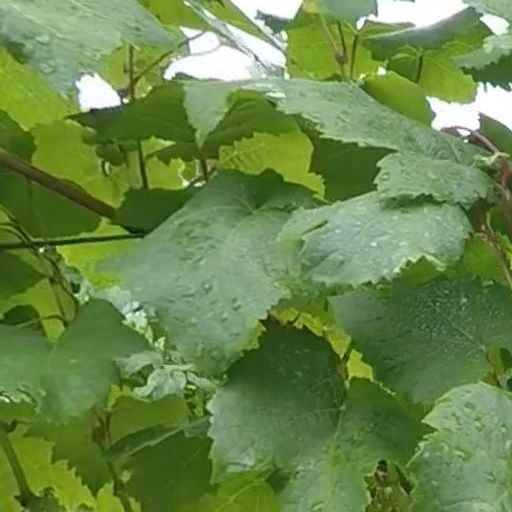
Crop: grape